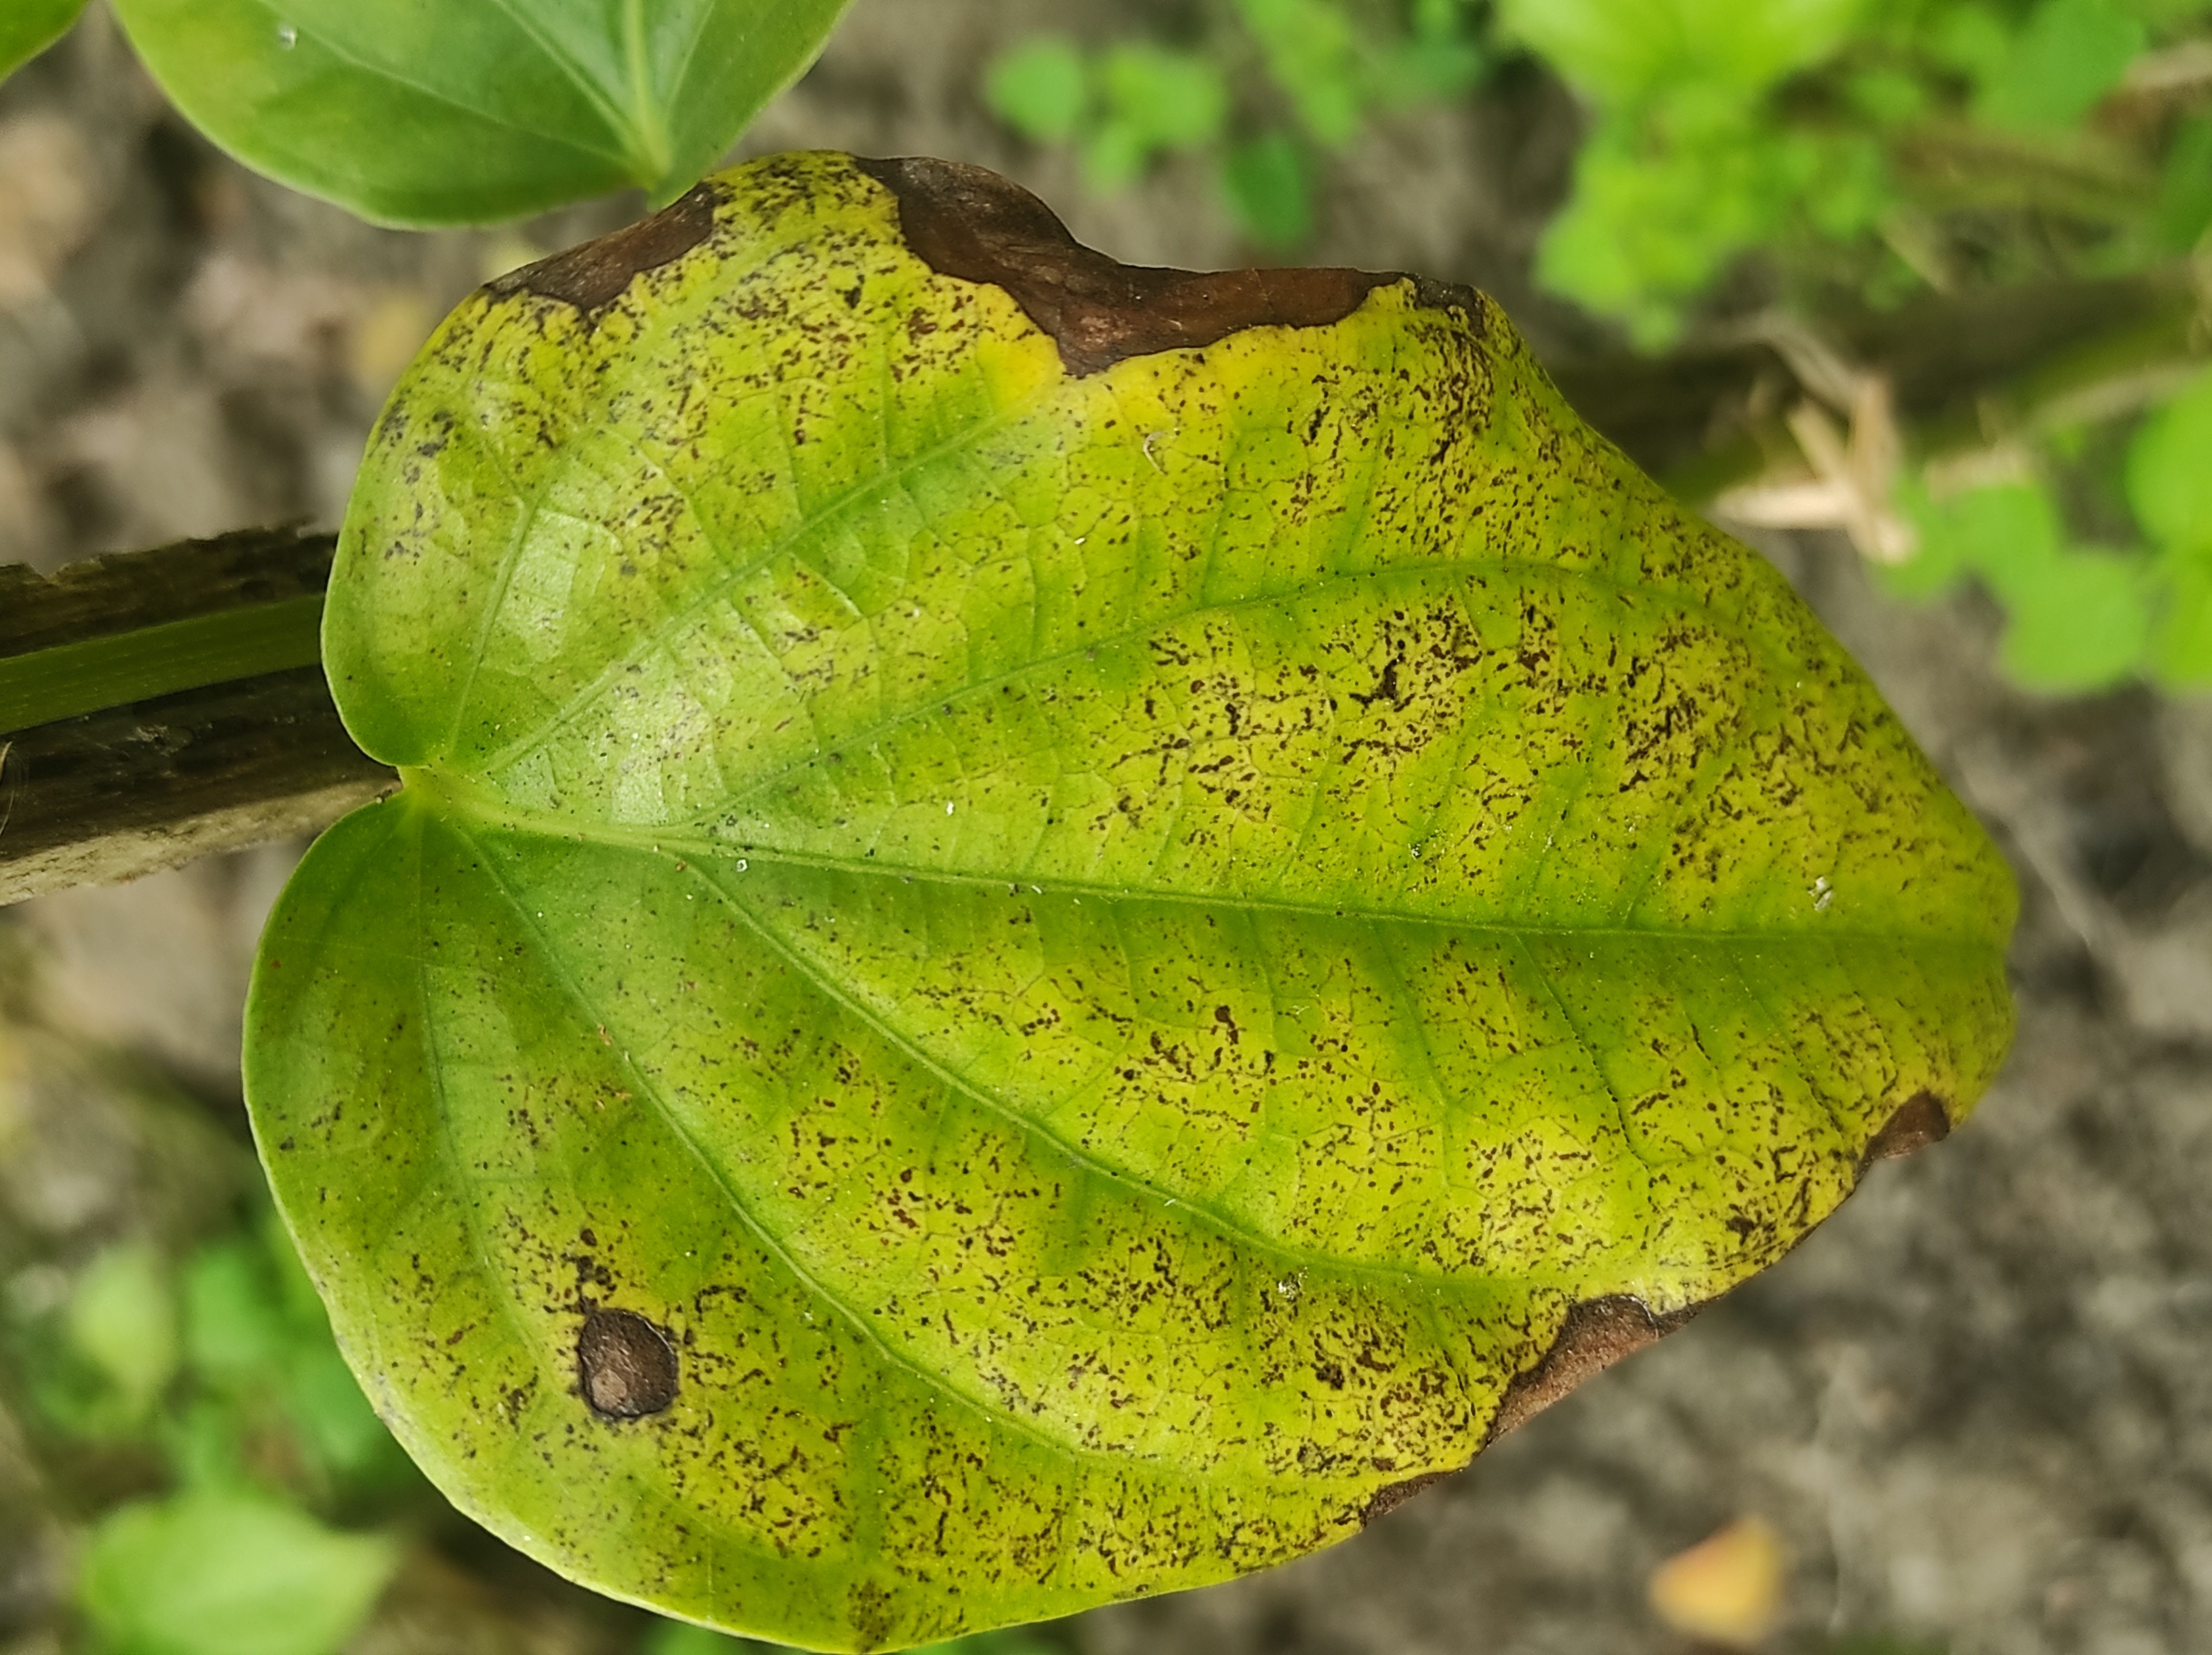
Label: Fungal_Brown_Spot_Disease